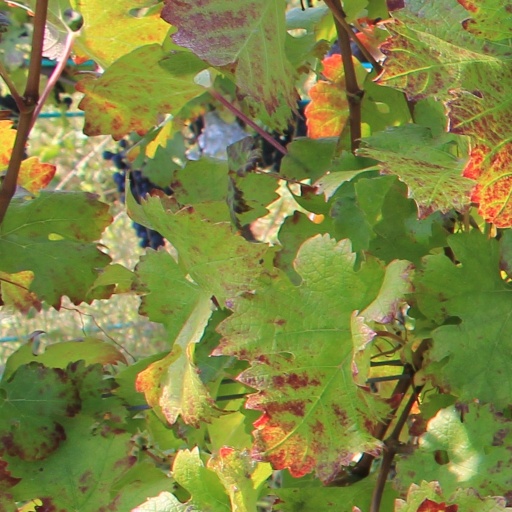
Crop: grape